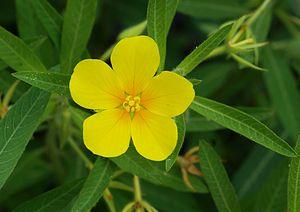
Fleur de ludwigie à grandes fleurs (Ludwigia grandiflora subsp. hexapetala). Jardin des Plantes, Paris.